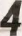
Number: 4